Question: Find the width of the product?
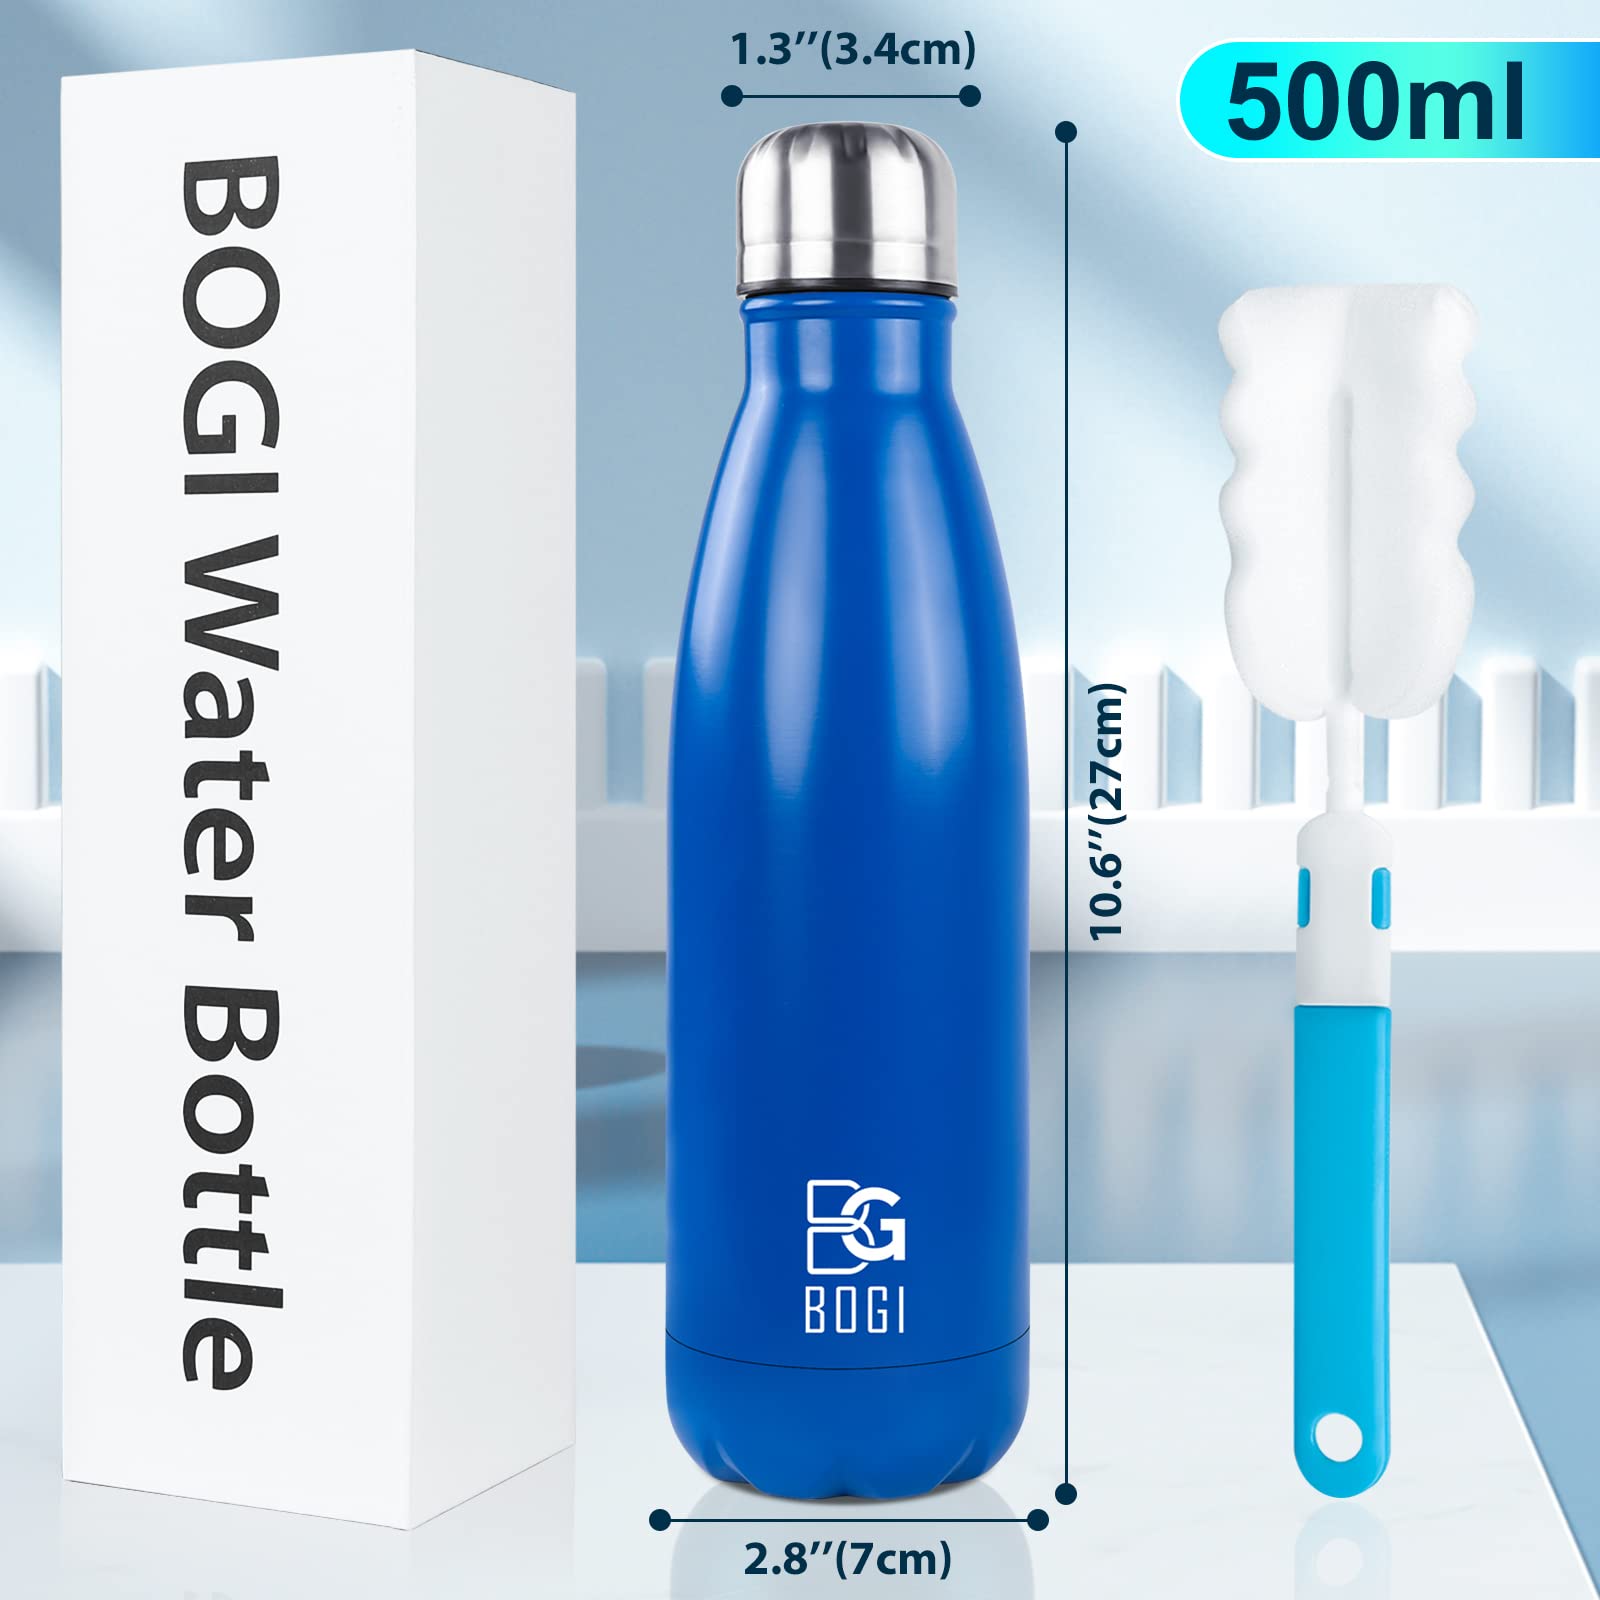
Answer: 7.0 centimetre